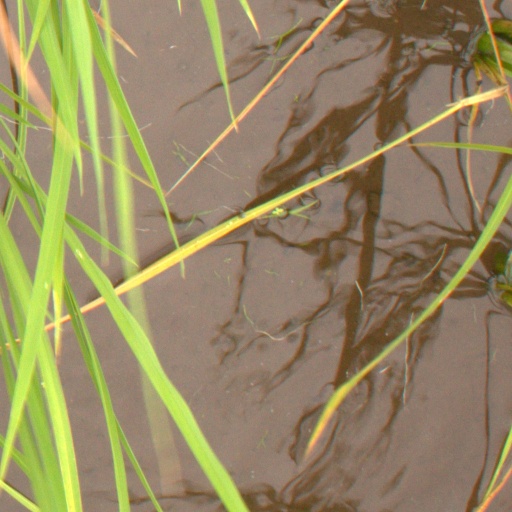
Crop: rice